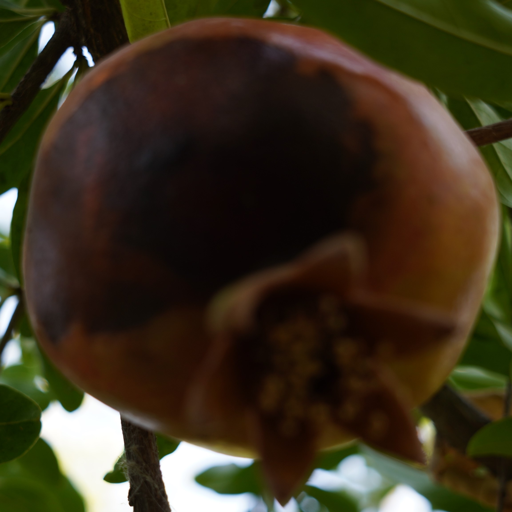
Label: Colletotrichum spp